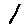
Label: 1